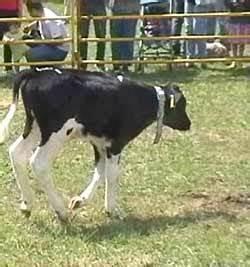
cow